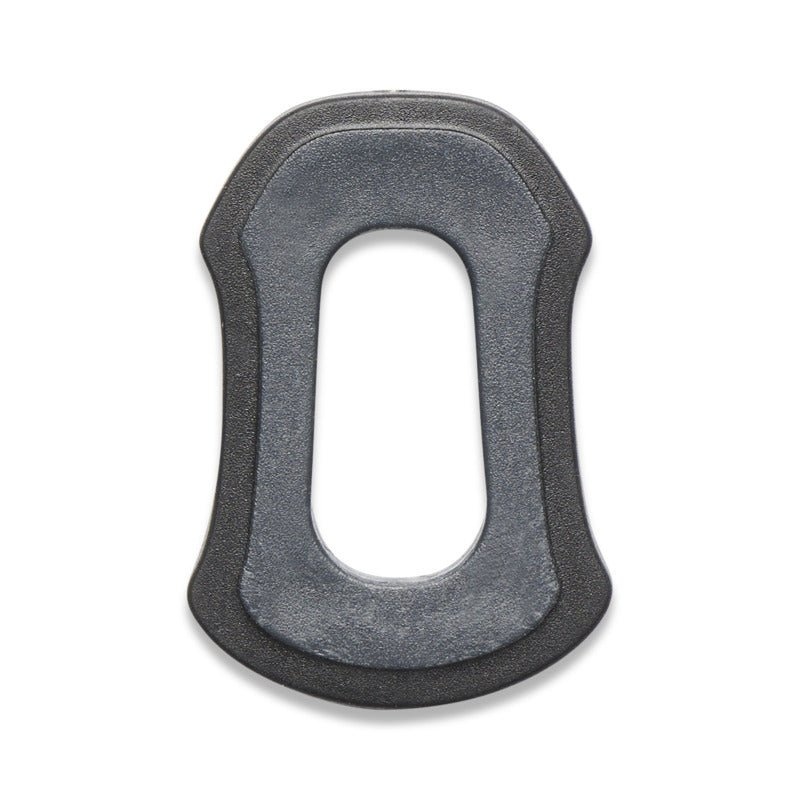
I.C.E. Grip Spacer
Brand: Black Diamond
Spacer for the grip on the Hydra ice tool. Compatible with all I.C.E. System tools that feature adjustable grips 3 g Country of Origin: Taiwan
Category: Sporting Goods > Outdoor Recreation > Climbing > Ice Climbing Tools